Wayneflete Tower

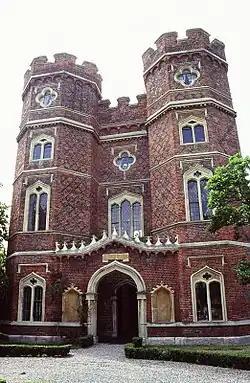
Wayneflete Tower

Wayneflete Tower, also known as "Waynflete's Tower", is a historical gatehouse located in Esher, near London. it was originally part of the Palace of Esher, established in 1462 by Bishop William Waynflete of Winchester, and was connected to the keep by a curtain wall. During the 17th century, much of the palace was demolished, including its furnishings and granite blocks. In the 18th century, the tower was made part of a Gothic-style mansion house designed by William Kent for its then-owner, Henry Pelham. Today, the tower is a Grade I listed building.